1988 Armenian earthquake

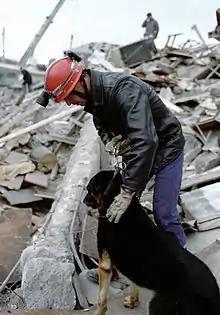
A French search and rescue worker searches for buried people with the aid of a detection dog

Avant-garde musician Pierre Schaeffer led a 498-member French rescue team to look for survivors in Leninakan, and worked there until all foreign personnel were asked to leave after the plan to bulldoze what was left of the ruins was formulated. The total number of volunteer rescue personnel in Leninakan totalled 2,000, with teams from Austria, Canada, Switzerland, the United States, Poland, Czechoslovakia and Yugoslavia. Nikolai Ryzhkov, the then Chairman of the Council of Ministers, was awarded the National Hero of Armenia for his work in rebuilding the city following the earthquake.